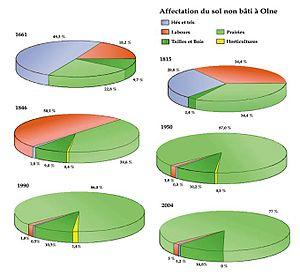
Olne sol non bati
À Olne, commune rurale sur les contreforts du Pays de Herve, avec moins de 200 hectares de bois sur 2 000 hectares de la superficie totale, le paysage dominant est essentiellement agraire. Mais l'extension des deux grandes agglomérations, Liège et Verviers dans une moindre mesure vont sérieusement dégrader le bocage. L'urbanisation du nord-ouest de la commune est définitive.